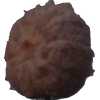
Label: orange_peeled